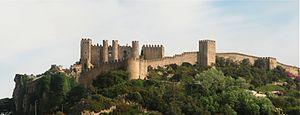
Le château et les remparts d'Óbidos, au Portugal, vus de l'ouest.
Cet article recense les monuments nationaux du district de Leiria, au Portugal.
Les Sept Merveilles du Portugal est une liste de merveilles culturelles situées au Portugal. Le choix des sept Merveilles du Portugal est une initiative soutenue par le Ministère de la Culture du Portugal et organisée par un consortium composé par Y&R Brands S.A. et Realizar S.A. qui cherchait à élire les sept monuments les plus pertinentes du patrimoine architectural portugais.
Óbidos est une ville portugaise du district de Leiria située dans le sous-région Ouest, dans la province de l'Estremadura, l'un des hauts lieux du tourisme en raison de l'excellent état de conservation de ses remparts. La ville n'a en effet pas évolué depuis le début des Temps Modernes. Le comblement de l'ancien golfe marin, au sud de la plage de Foz do Arelho, dont ne subsiste qu'une lagune l'a isolée du rivage.